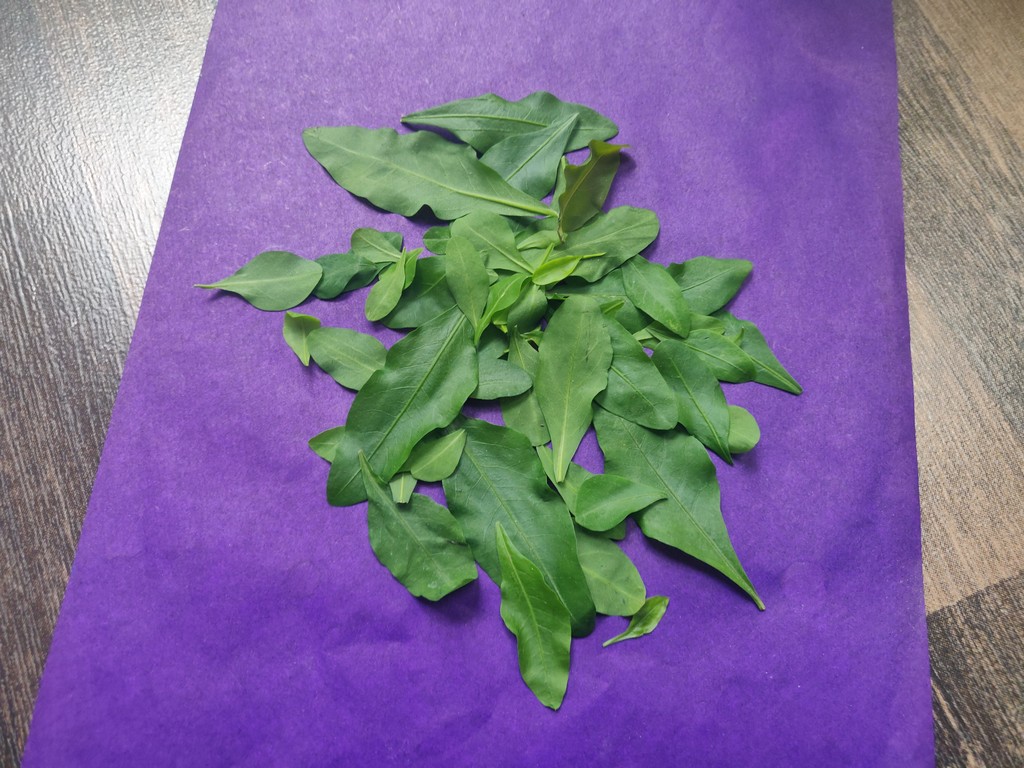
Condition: Healthy
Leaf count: multiple
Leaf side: unknown